Lucens

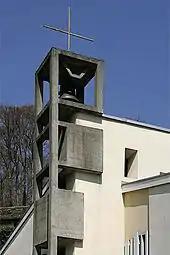
Catholic Church in Lucens

From the , 859 or 38.7% were Roman Catholic, while 802 or 36.1% belonged to the Swiss Reformed Church. Of the rest of the population, there were 8 members of an Orthodox church (or about 0.36% of the population), there were 9 individuals (or about 0.41% of the population) who belonged to the Christian Catholic Church, and there were 61 individuals (or about 2.75% of the population) who belonged to another Christian church. There was 1 individual who was Jewish, and 199 (or about 8.96% of the population) who were Islamic. There were 2 individuals who were Buddhist and 2 individuals who belonged to another church. 126 (or about 5.67% of the population) belonged to no church, are agnostic or atheist, and 152 individuals (or about 6.84% of the population) did not answer the question.